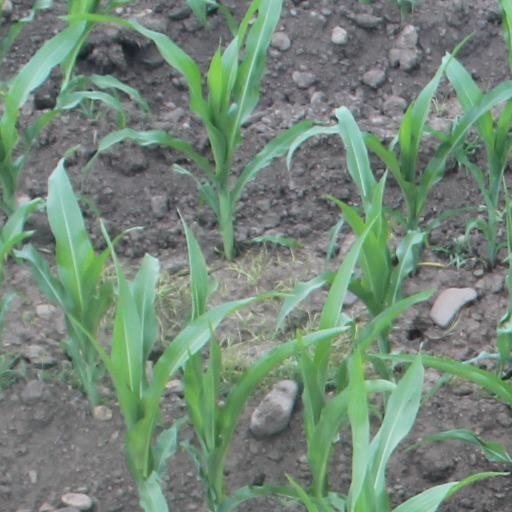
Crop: maize; corn